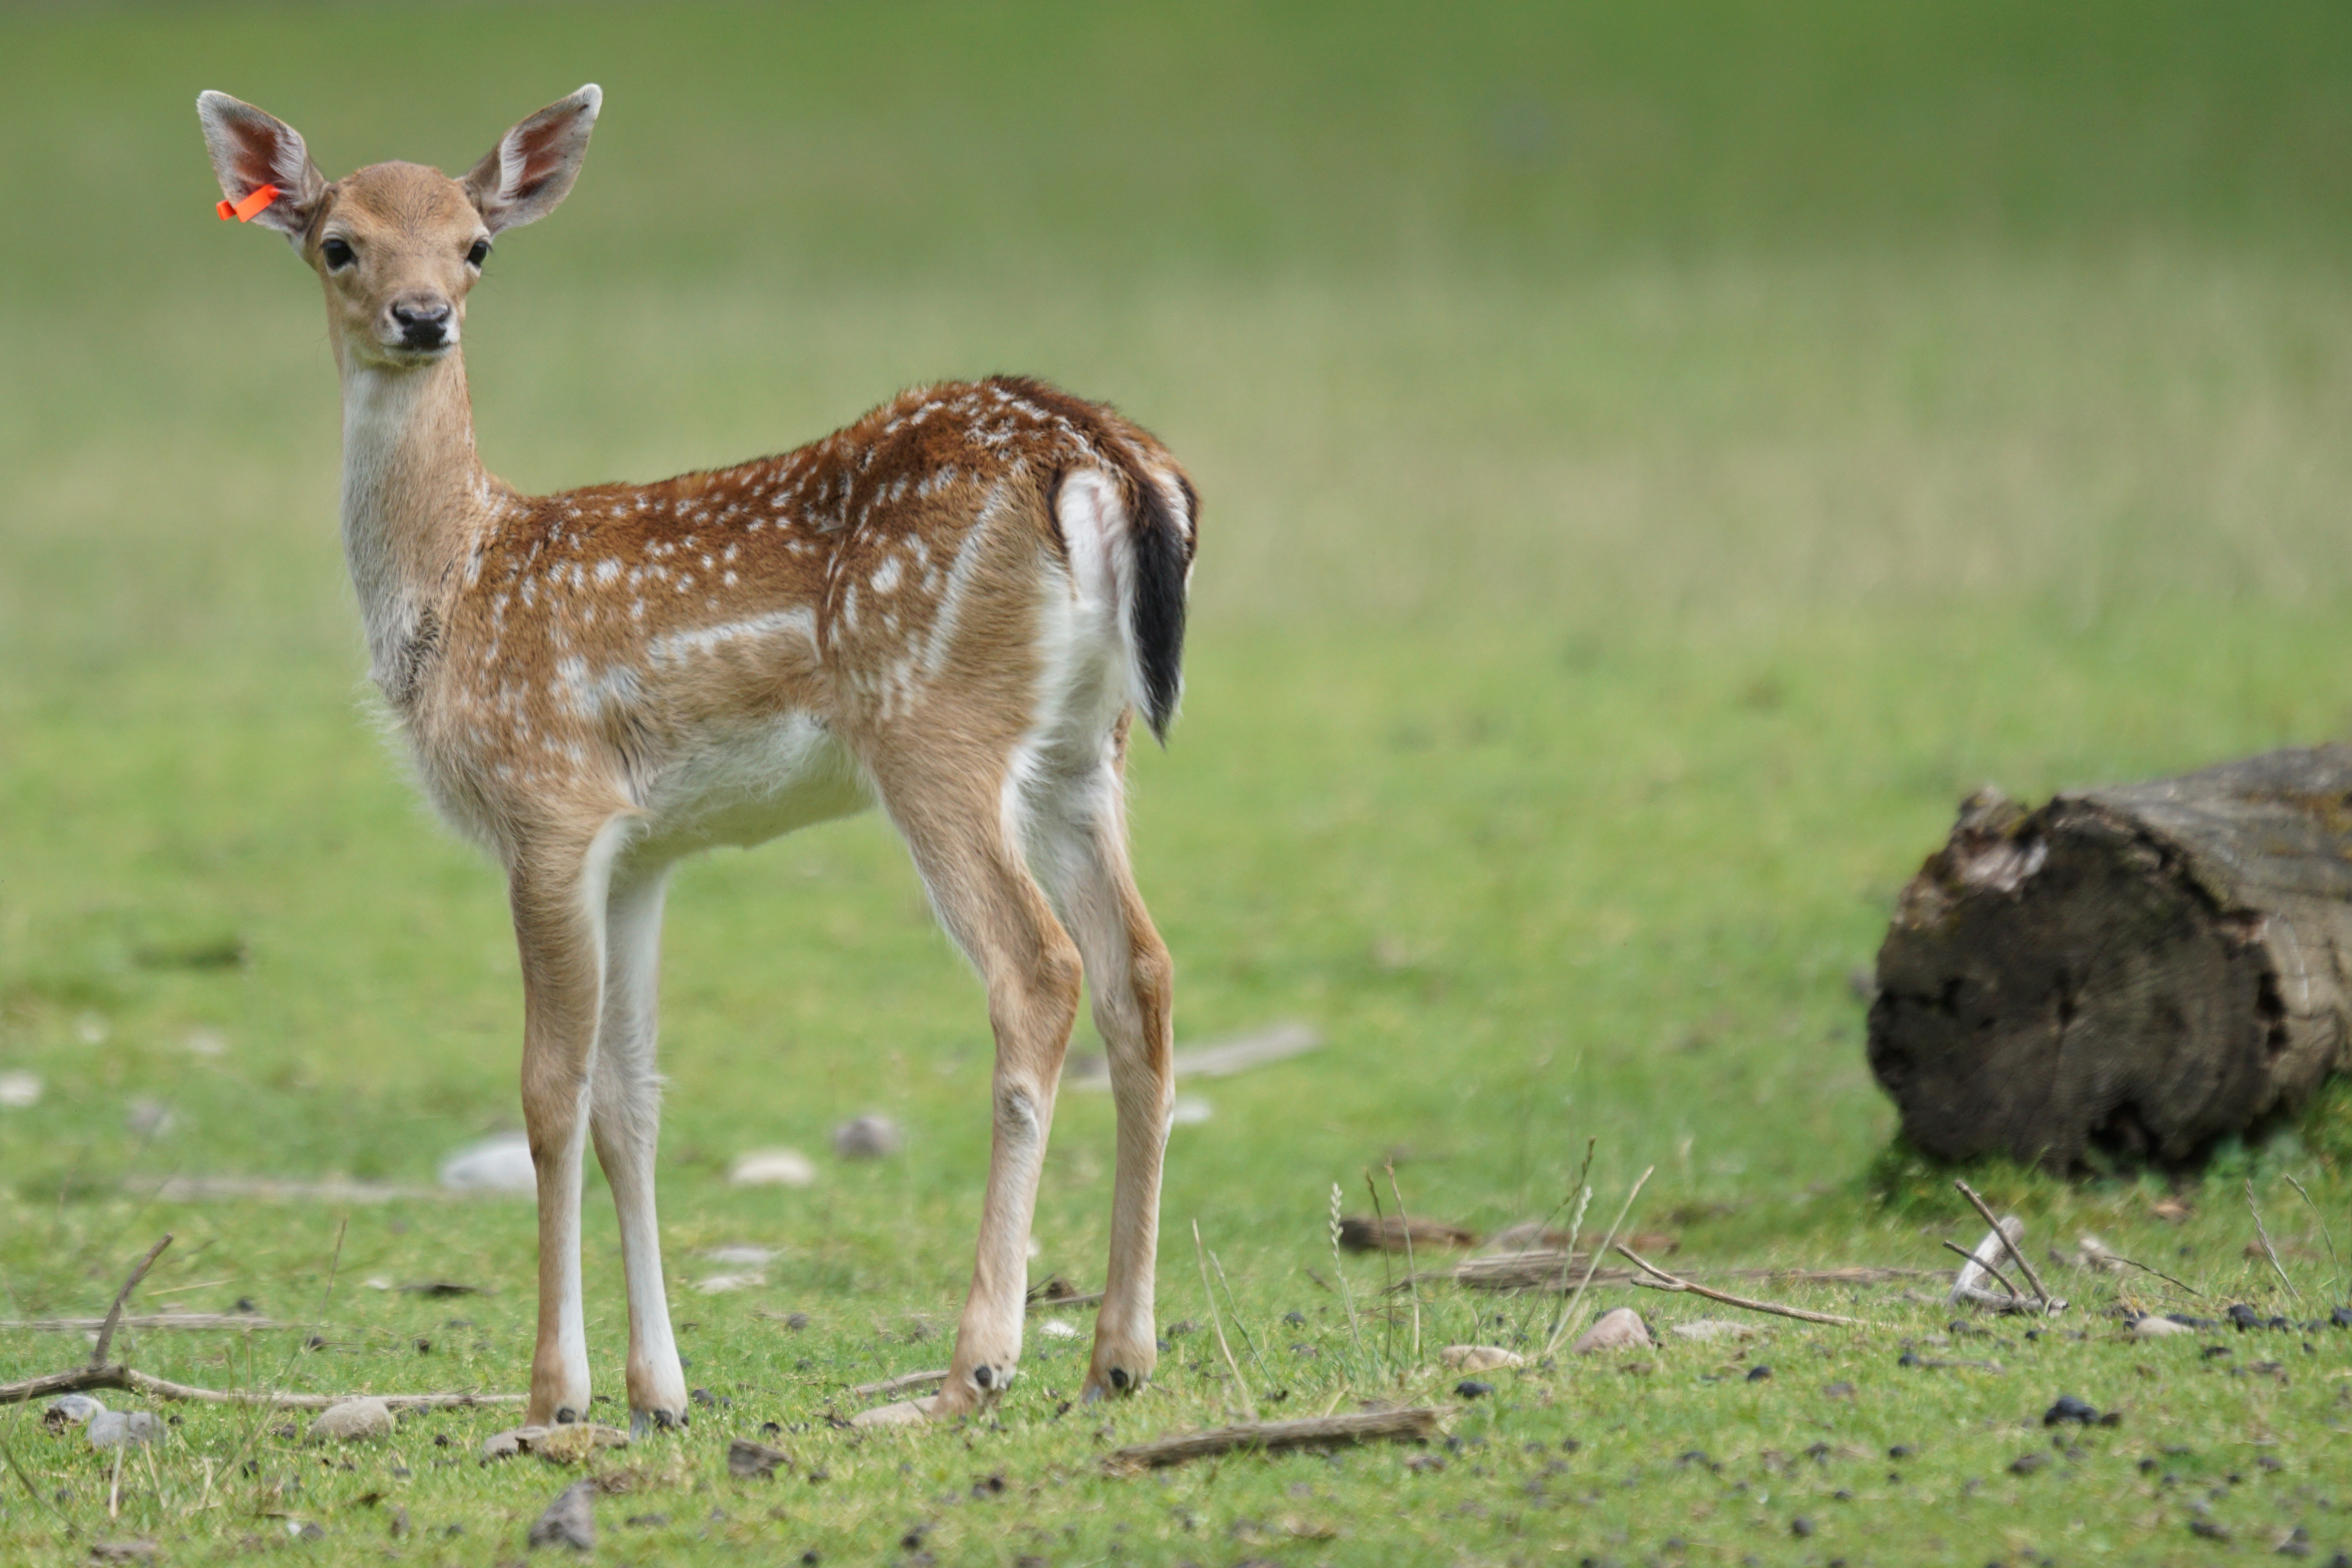
prairie, wildlife, deer, young, grazing, mammal, fauna, fawn, gazelle, grassland, vertebrate, hirsch, fallow deer, dama dama, white tailed deer, pronghorn